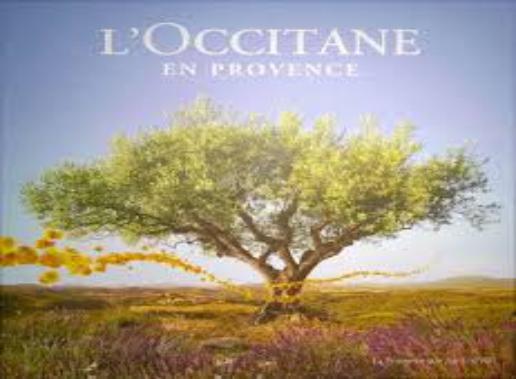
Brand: L'Occitane en Provence
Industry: Necessities